Icesave dispute

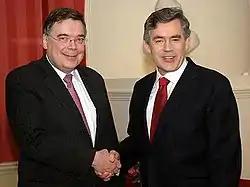
Geir Haarde and Gordon Brown in happier times. This meeting, at 10 Downing Street on 24 April 2008, was the only time the two men had met prior to the 2008–11 Icelandic financial crisis. Even in April, the problems of the Icelandic banking sector were one of the topics of discussion between the two Prime Ministers.

Once the Icesave dispute had got underway, it became clear that there had been several high-level contacts between the British and Icelandic governments in the weeks (and even months) before Landsbanki's collapse. On 12 February 2008, at an International meeting in London, the Central Bank of Iceland (CBI) received the first warning sign by representatives from foreign banks and credit rating agencies, who concluded that the Icelandic banks were in a serious situation and that immediate action was needed to manage the current situation. CBI was advised to make a request towards Landsbanki, that they should prepare for a transfer of the Icesave accounts from their foreign branch into a UK subsidiary, so that it could be subject to UK law for bank supervision and the UK minimum deposit guarantee scheme. Landsbanki indeed sought legal advice for such a move on 22 February, but for unknown reasons dropped the idea in April, and although the UK Financial Services Authority (FSA) in July 2008 had insisted such a transfer into a subsidiary should happen, Landsbanki continued to run Icesave as a foreign branch until it went bankrupt.